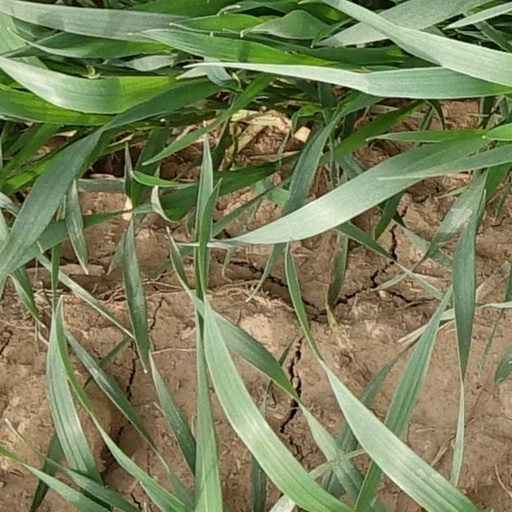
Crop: wheat